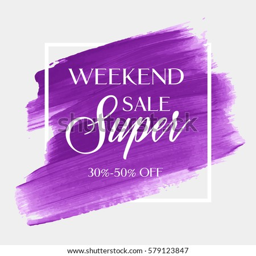
sale super weekend sign over art brush acrylic stroke paint abstract texture background vector illustration .